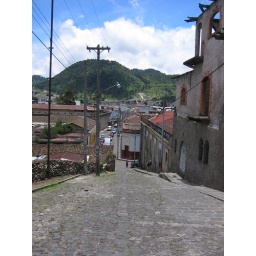
The hill in front of our house